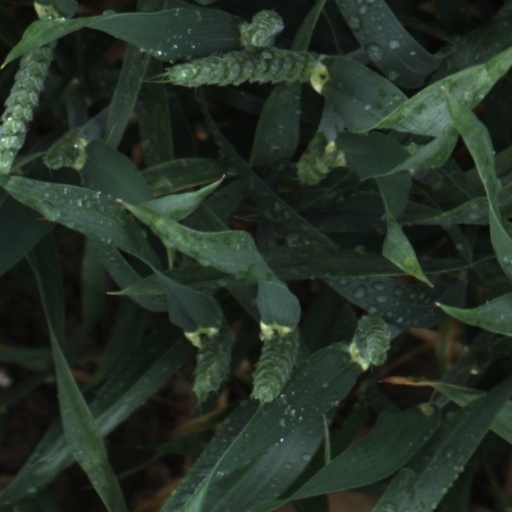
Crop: wheat